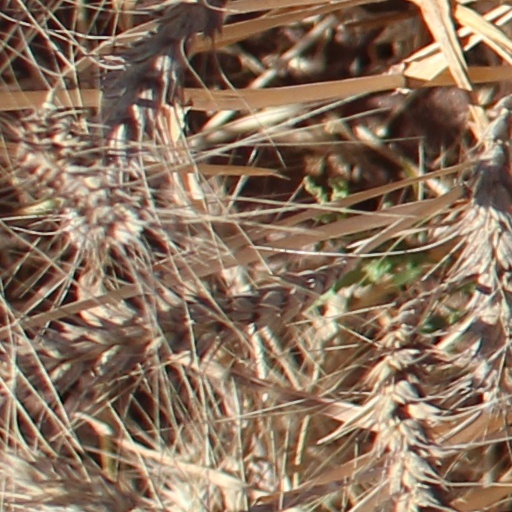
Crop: wheat